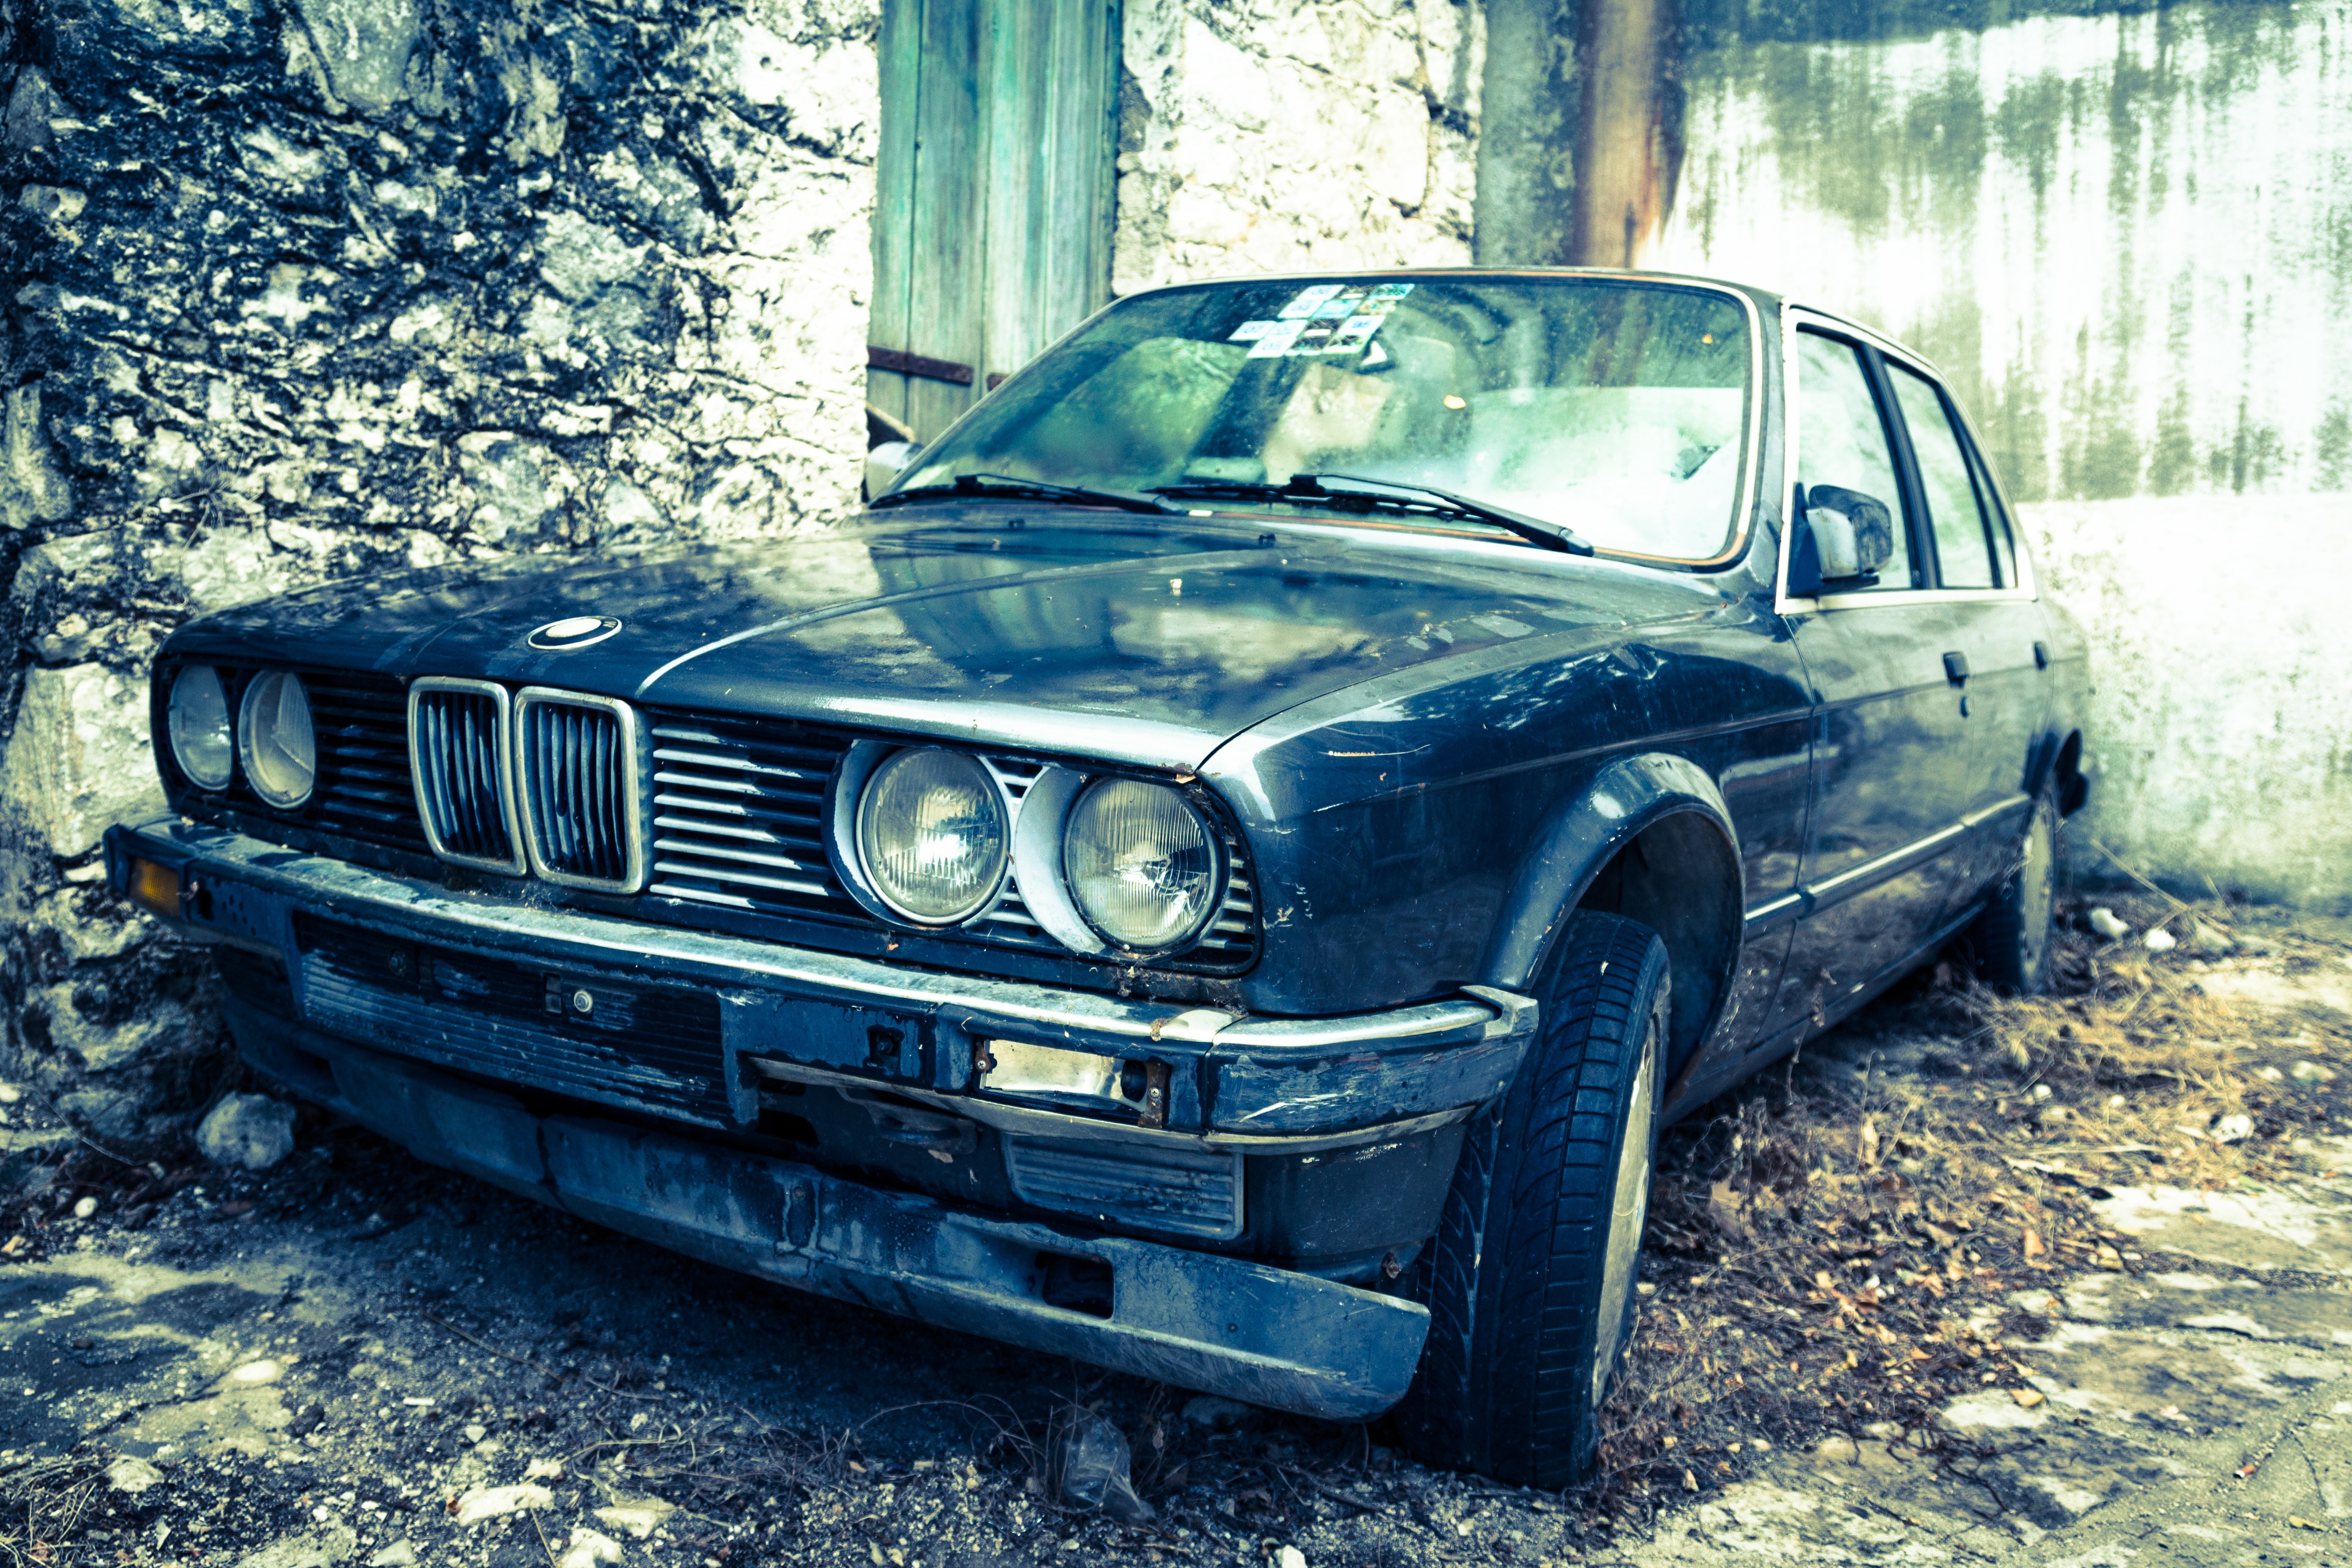
car, wheel, vehicle, sports car, bumper, sedan, bmw, convertible, coupe, land vehicle, automobile make, automotive exterior, automotive design, luxury vehicle, performance car, executive car, bmw 3 series e30, bmw 315, bmw 3 series e21